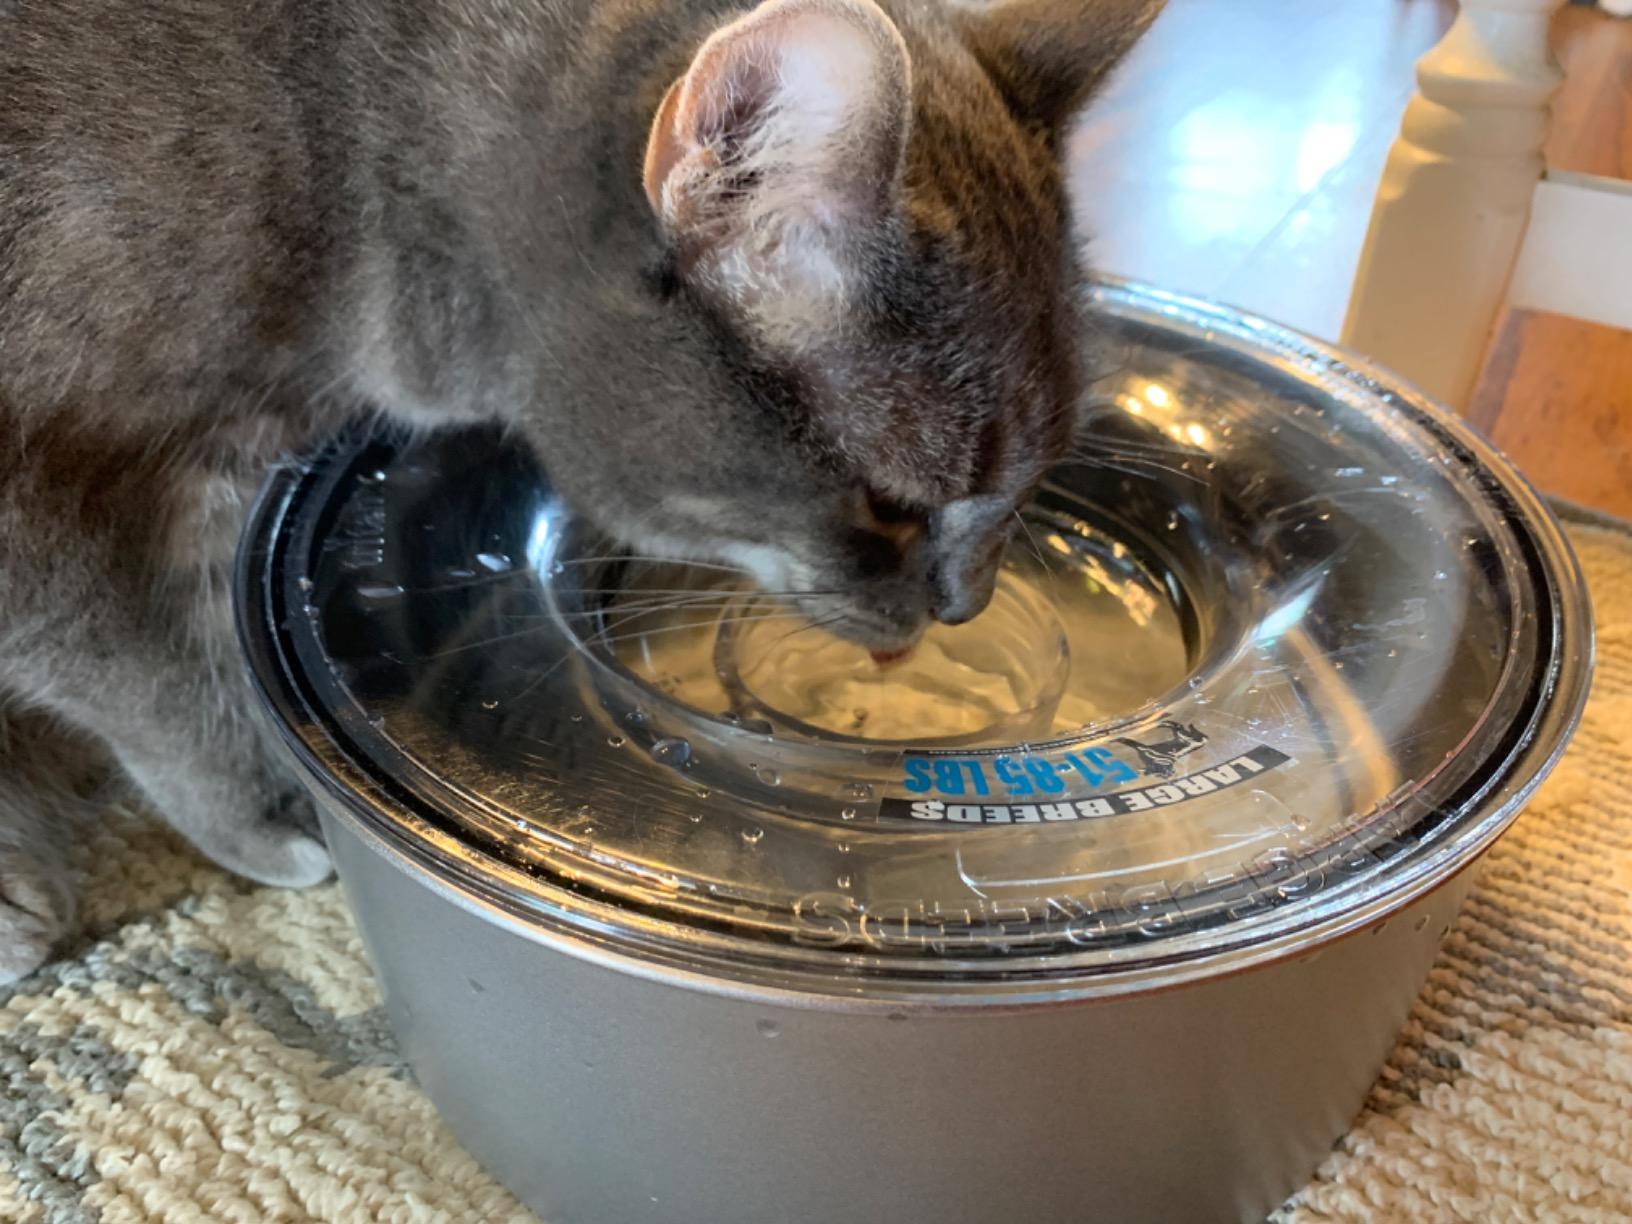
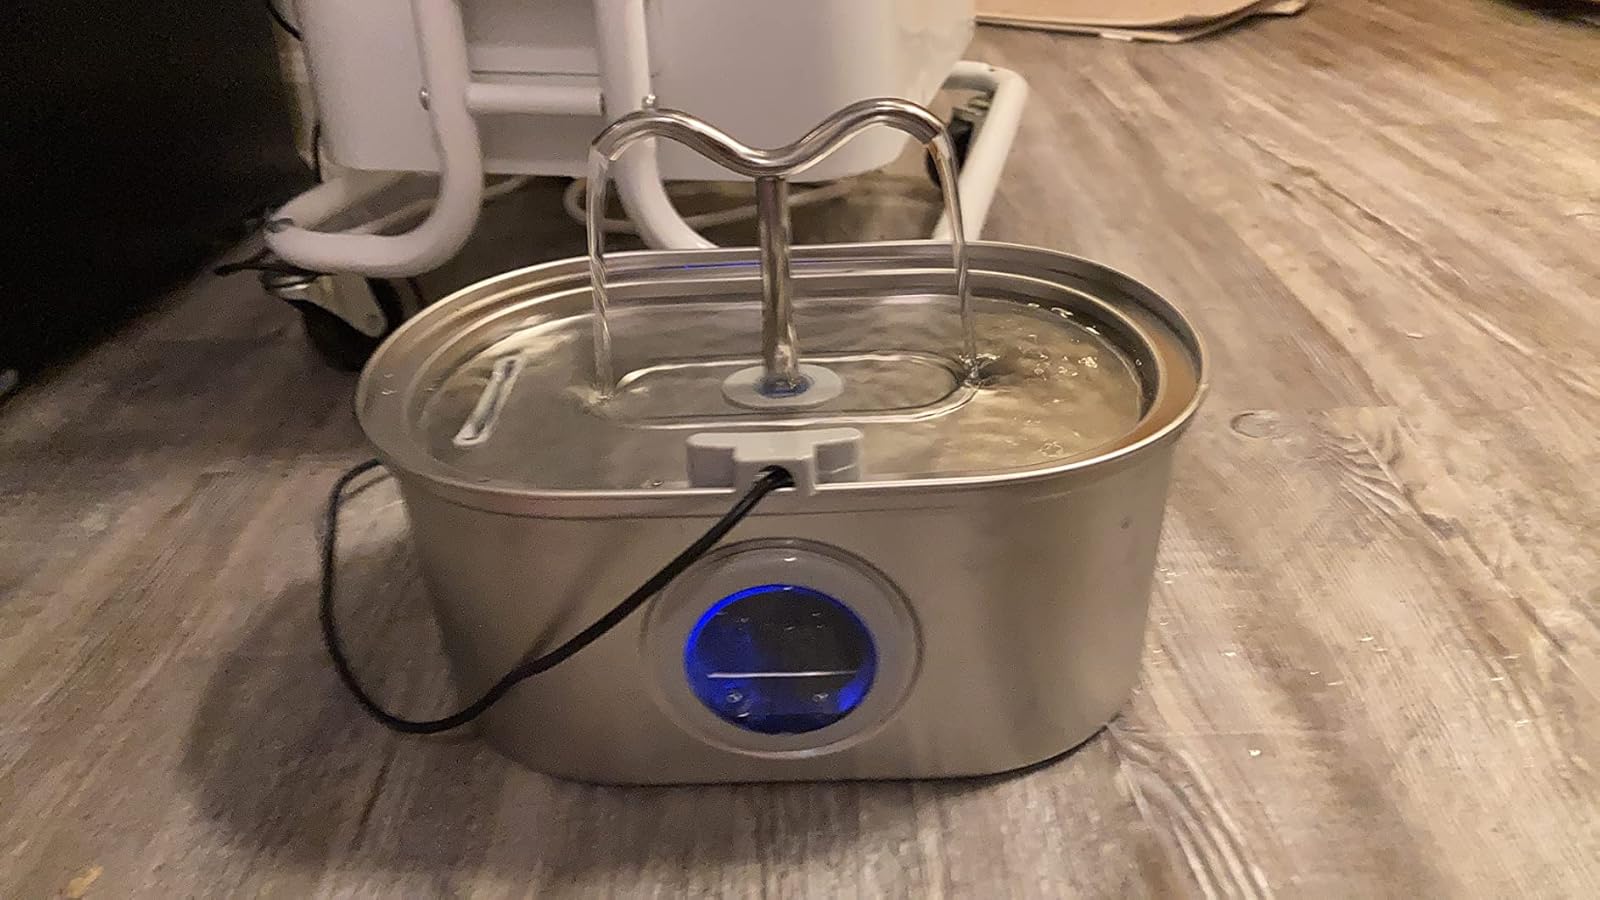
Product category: items_bowl
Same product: no